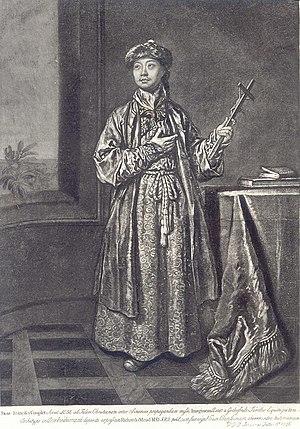
Philippe Couplet est un prêtre jésuite francais, missionnaire en Chine.